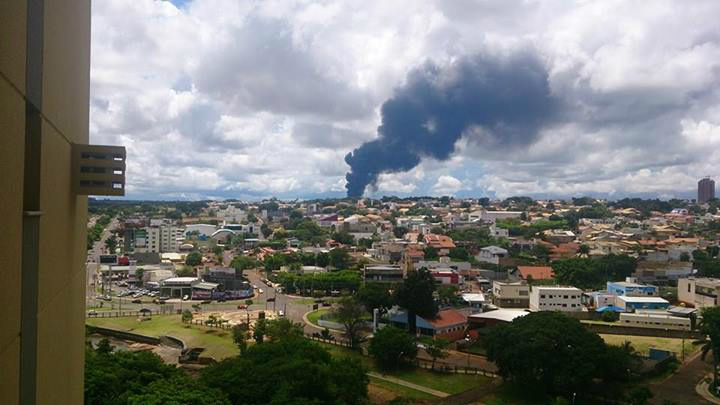
Fire: no
Smoke: yes